Persecution of Muslims

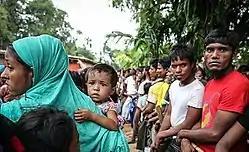
Rohingya Muslims at the Kutupalong refugee camp in Bangladesh, October 2017

Zuo Zongtang generally massacred New Teaching Jahriyya rebels, even if they surrendered, but spared Old Teaching Khafiya and Sunni Gedimu rebels. Ma Hualong belonged to the New Teaching school of thought, and Zuo executed him, while Hui generals belonging to the Old Teaching clique such as Ma Qianling, Ma Zhan'ao, and Ma Anliang were granted amnesty and even promoted in the Qing military. Moreover, an army of Han Chinese rebels led by Dong Fuxiang surrendered and joined Zuo Zongtang.